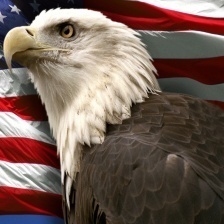
Species: BALD EAGLE
Scientific name: HALIAEETUS LEUCOCEPHALUS